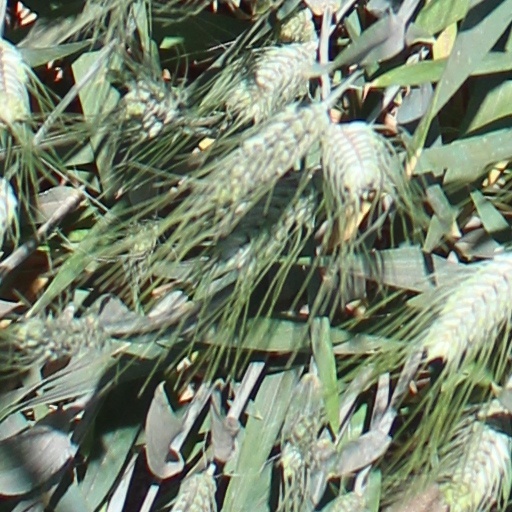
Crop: wheat